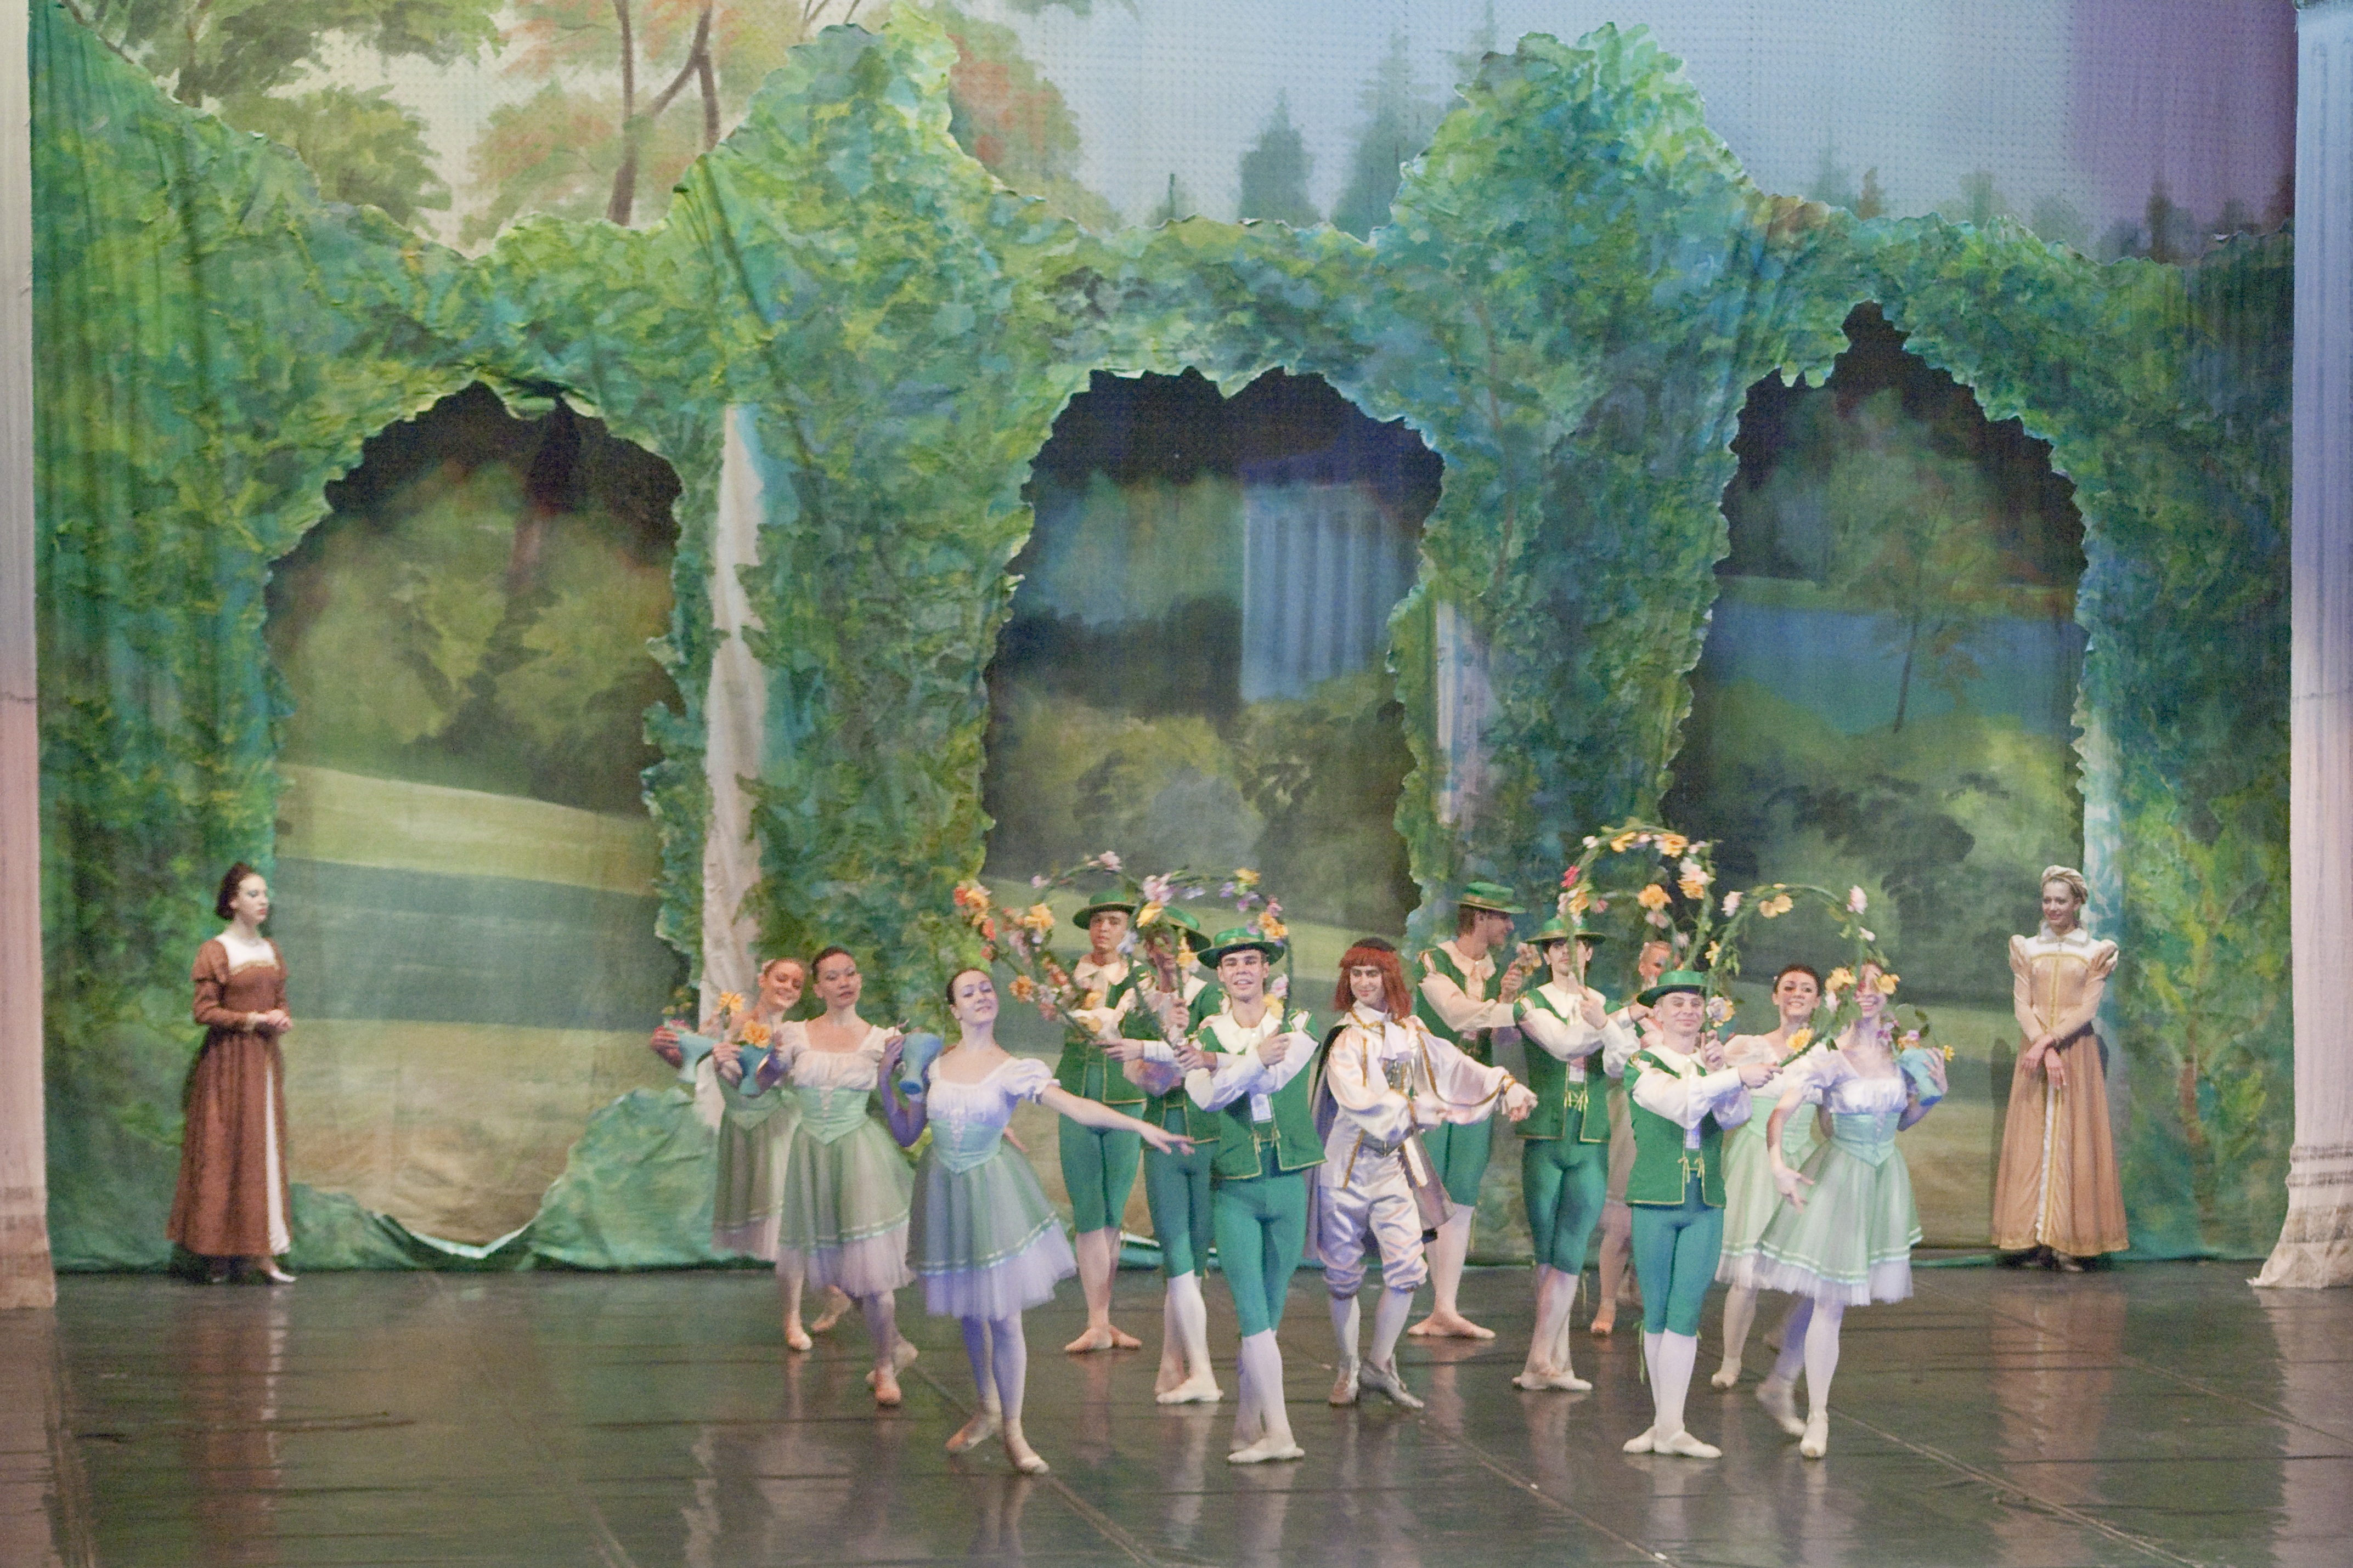
dance, painting, ballet, theatre, sports, performance, imperial, performing arts, musical theatre